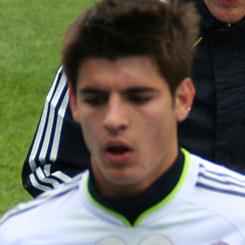
Age: 18